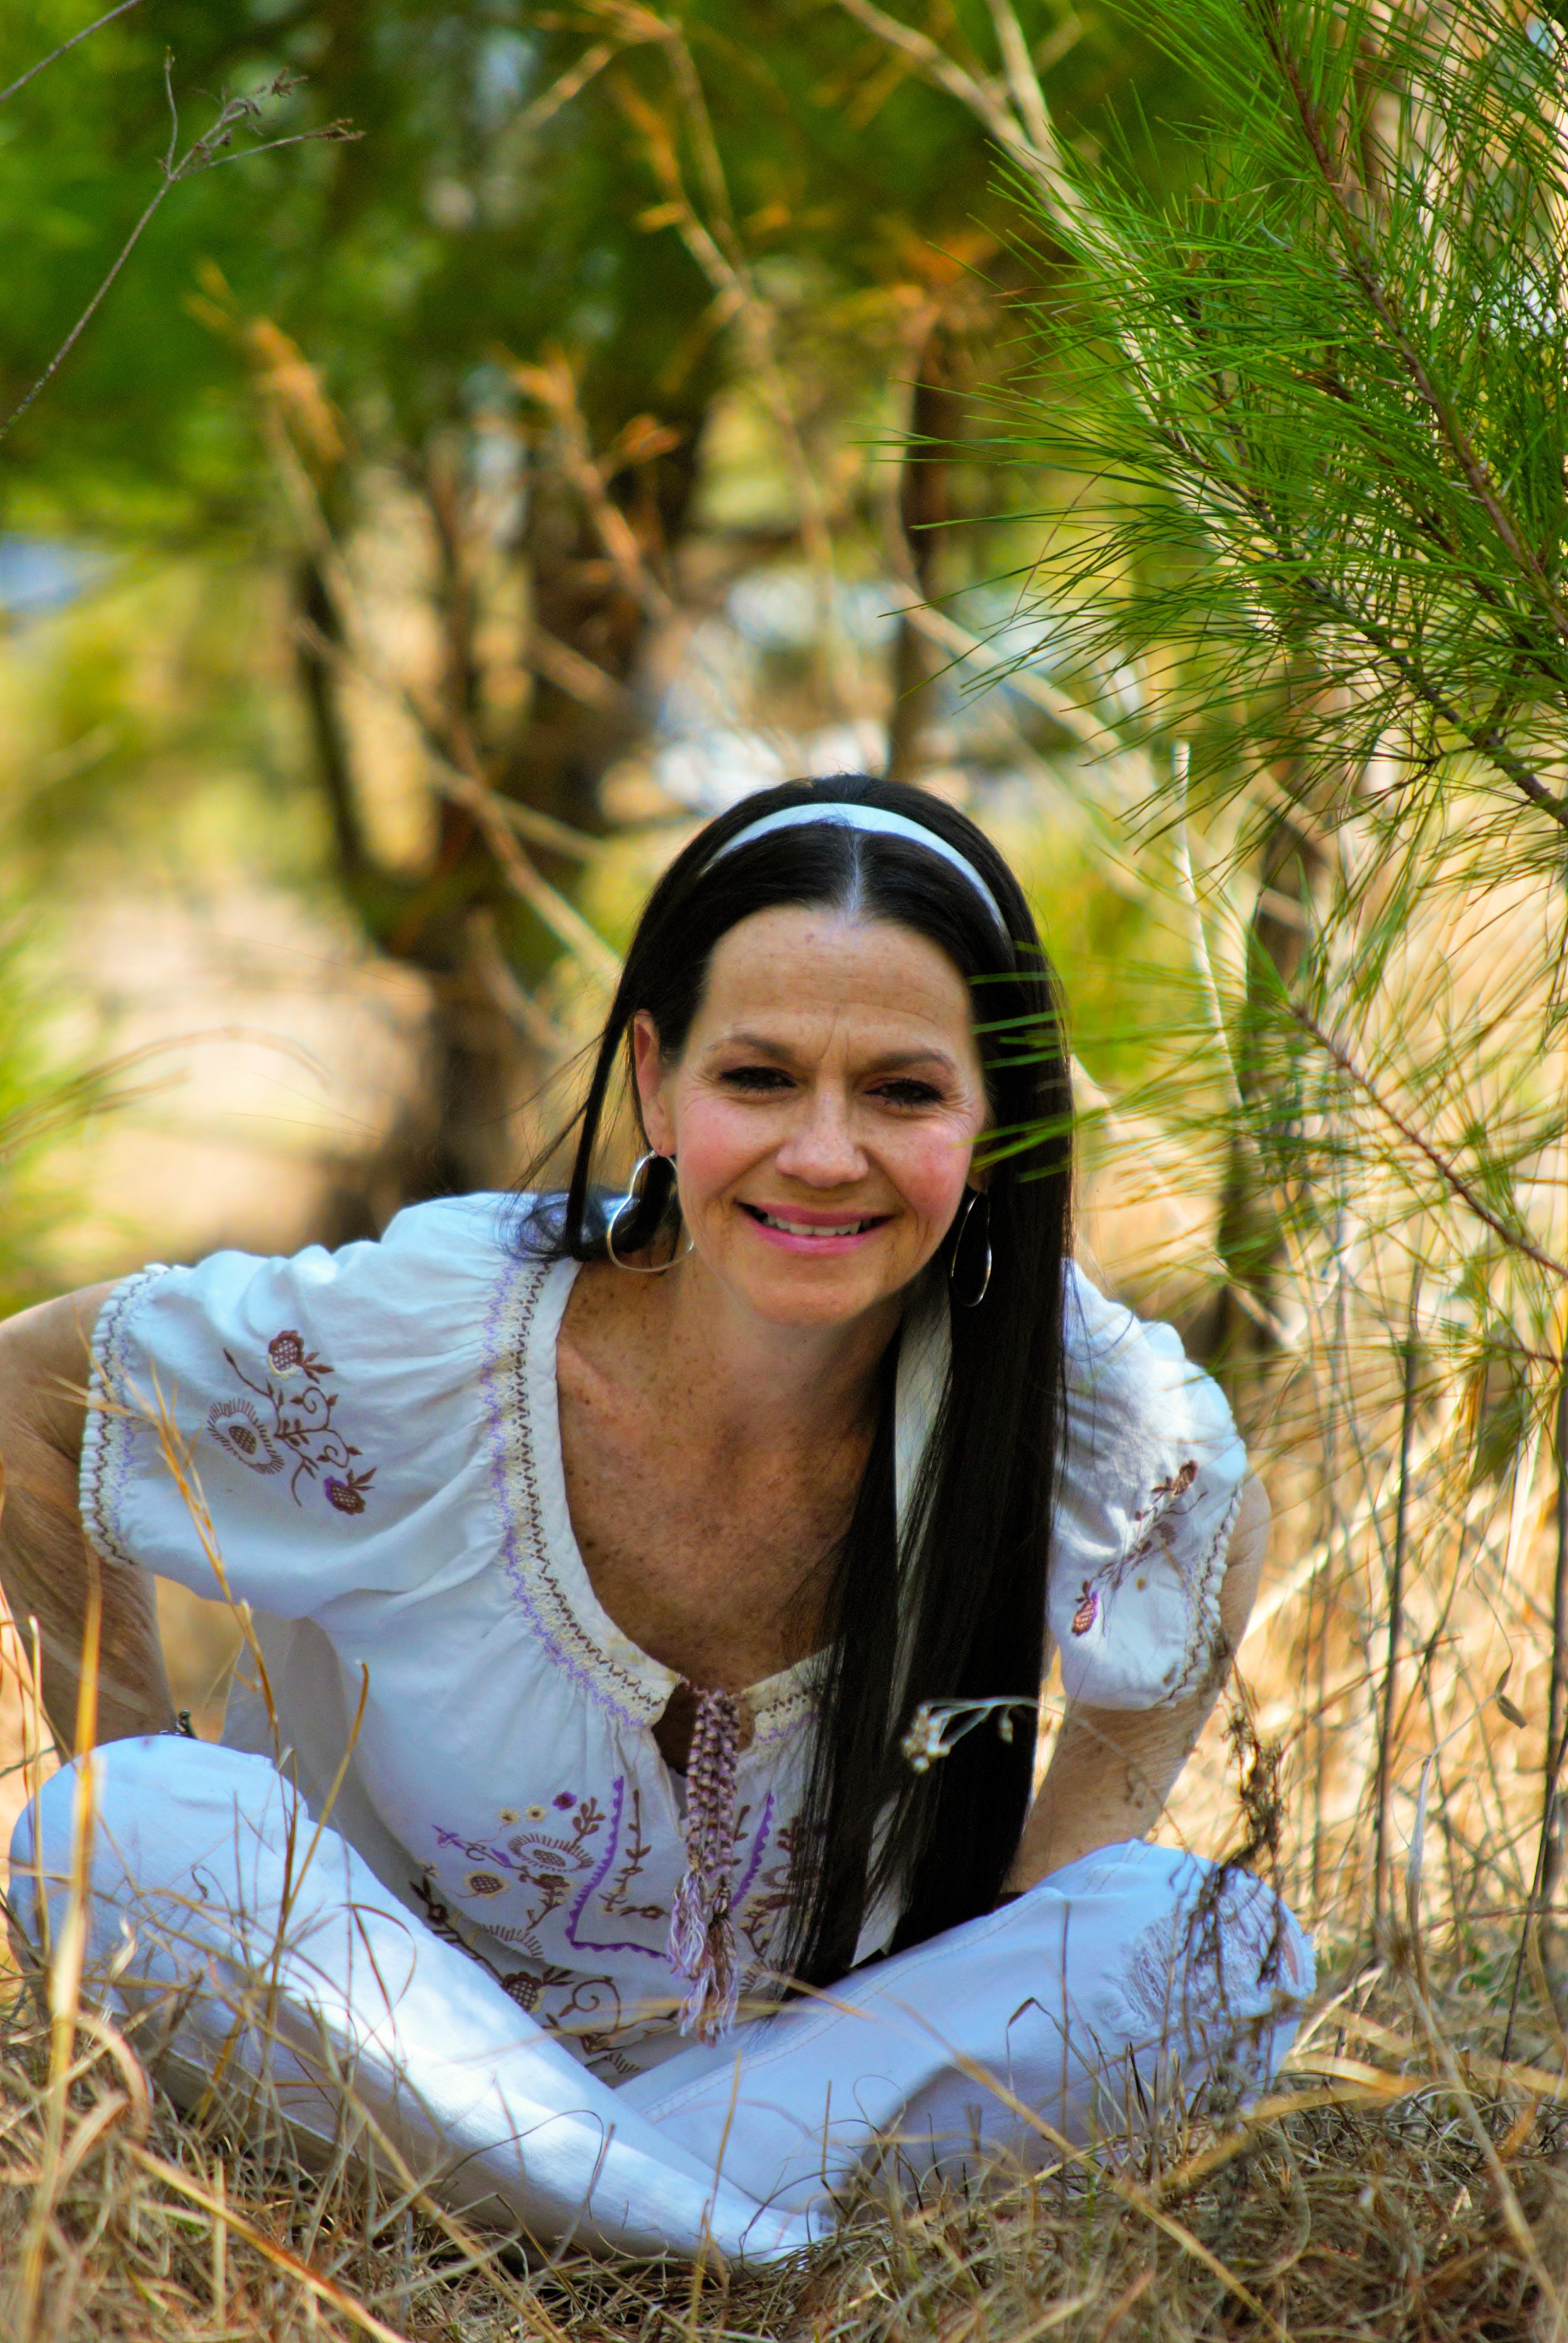
tree, nature, forest, grass, people, girl, woman, photography, sunlight, flower, brunette, portrait, model, spring, autumn, facial expression, season, smile, long hair, photograph, beauty, photo shoot, portrait photography